Arc flash

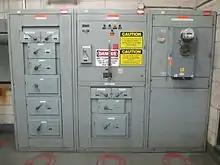
A 480 volt switchgear and distribution panel, requiring category-4 arc-flash protection.

Circuit breakers are often the primary defense against current runaway, especially if there are no secondary fuses, so if an arc flash develops in a breaker there may be nothing to stop a flash from going out of control. Once an arc flash begins in a breaker, it can quickly migrate from a single circuit to the busbars of the panel itself, allowing very high energies to flow. Precautions must usually be used when switching circuit breakers, such as standing off to the side while switching to keep the body out of the way, wearing protective clothing, or turning off equipment, circuits and panels downline prior to switching. Very large switchgear is often able to handle very high energies and, thus, many places require the use of full protective equipment before switching one on.